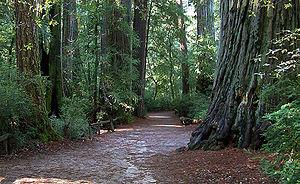
Le Parc d'État de Big Basin Redwoods est une réserve naturelle située dans l'État de Californie aux États-Unis, dans le comté de Santa Cruz. Fondée en 1902, il s'agit du plus vieux parc d'État de Californie.